Answer in natural language. Considering the relative positions, is black colour chair  shape square (marked B) above or below Doorway (marked A)? Choose between the following options: below or above
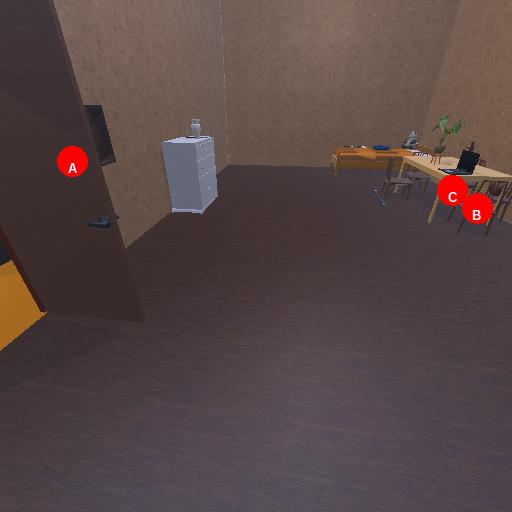
<answer>above</answer>